Black Atlantic

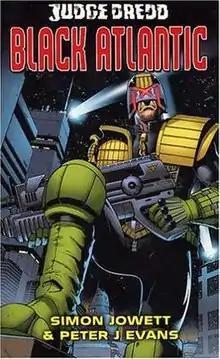

Black Atlantic (2004) is an original novel written by Simon Jowett and Peter J. Evans, based on the long-running British science fiction comic strip "Judge Dredd".